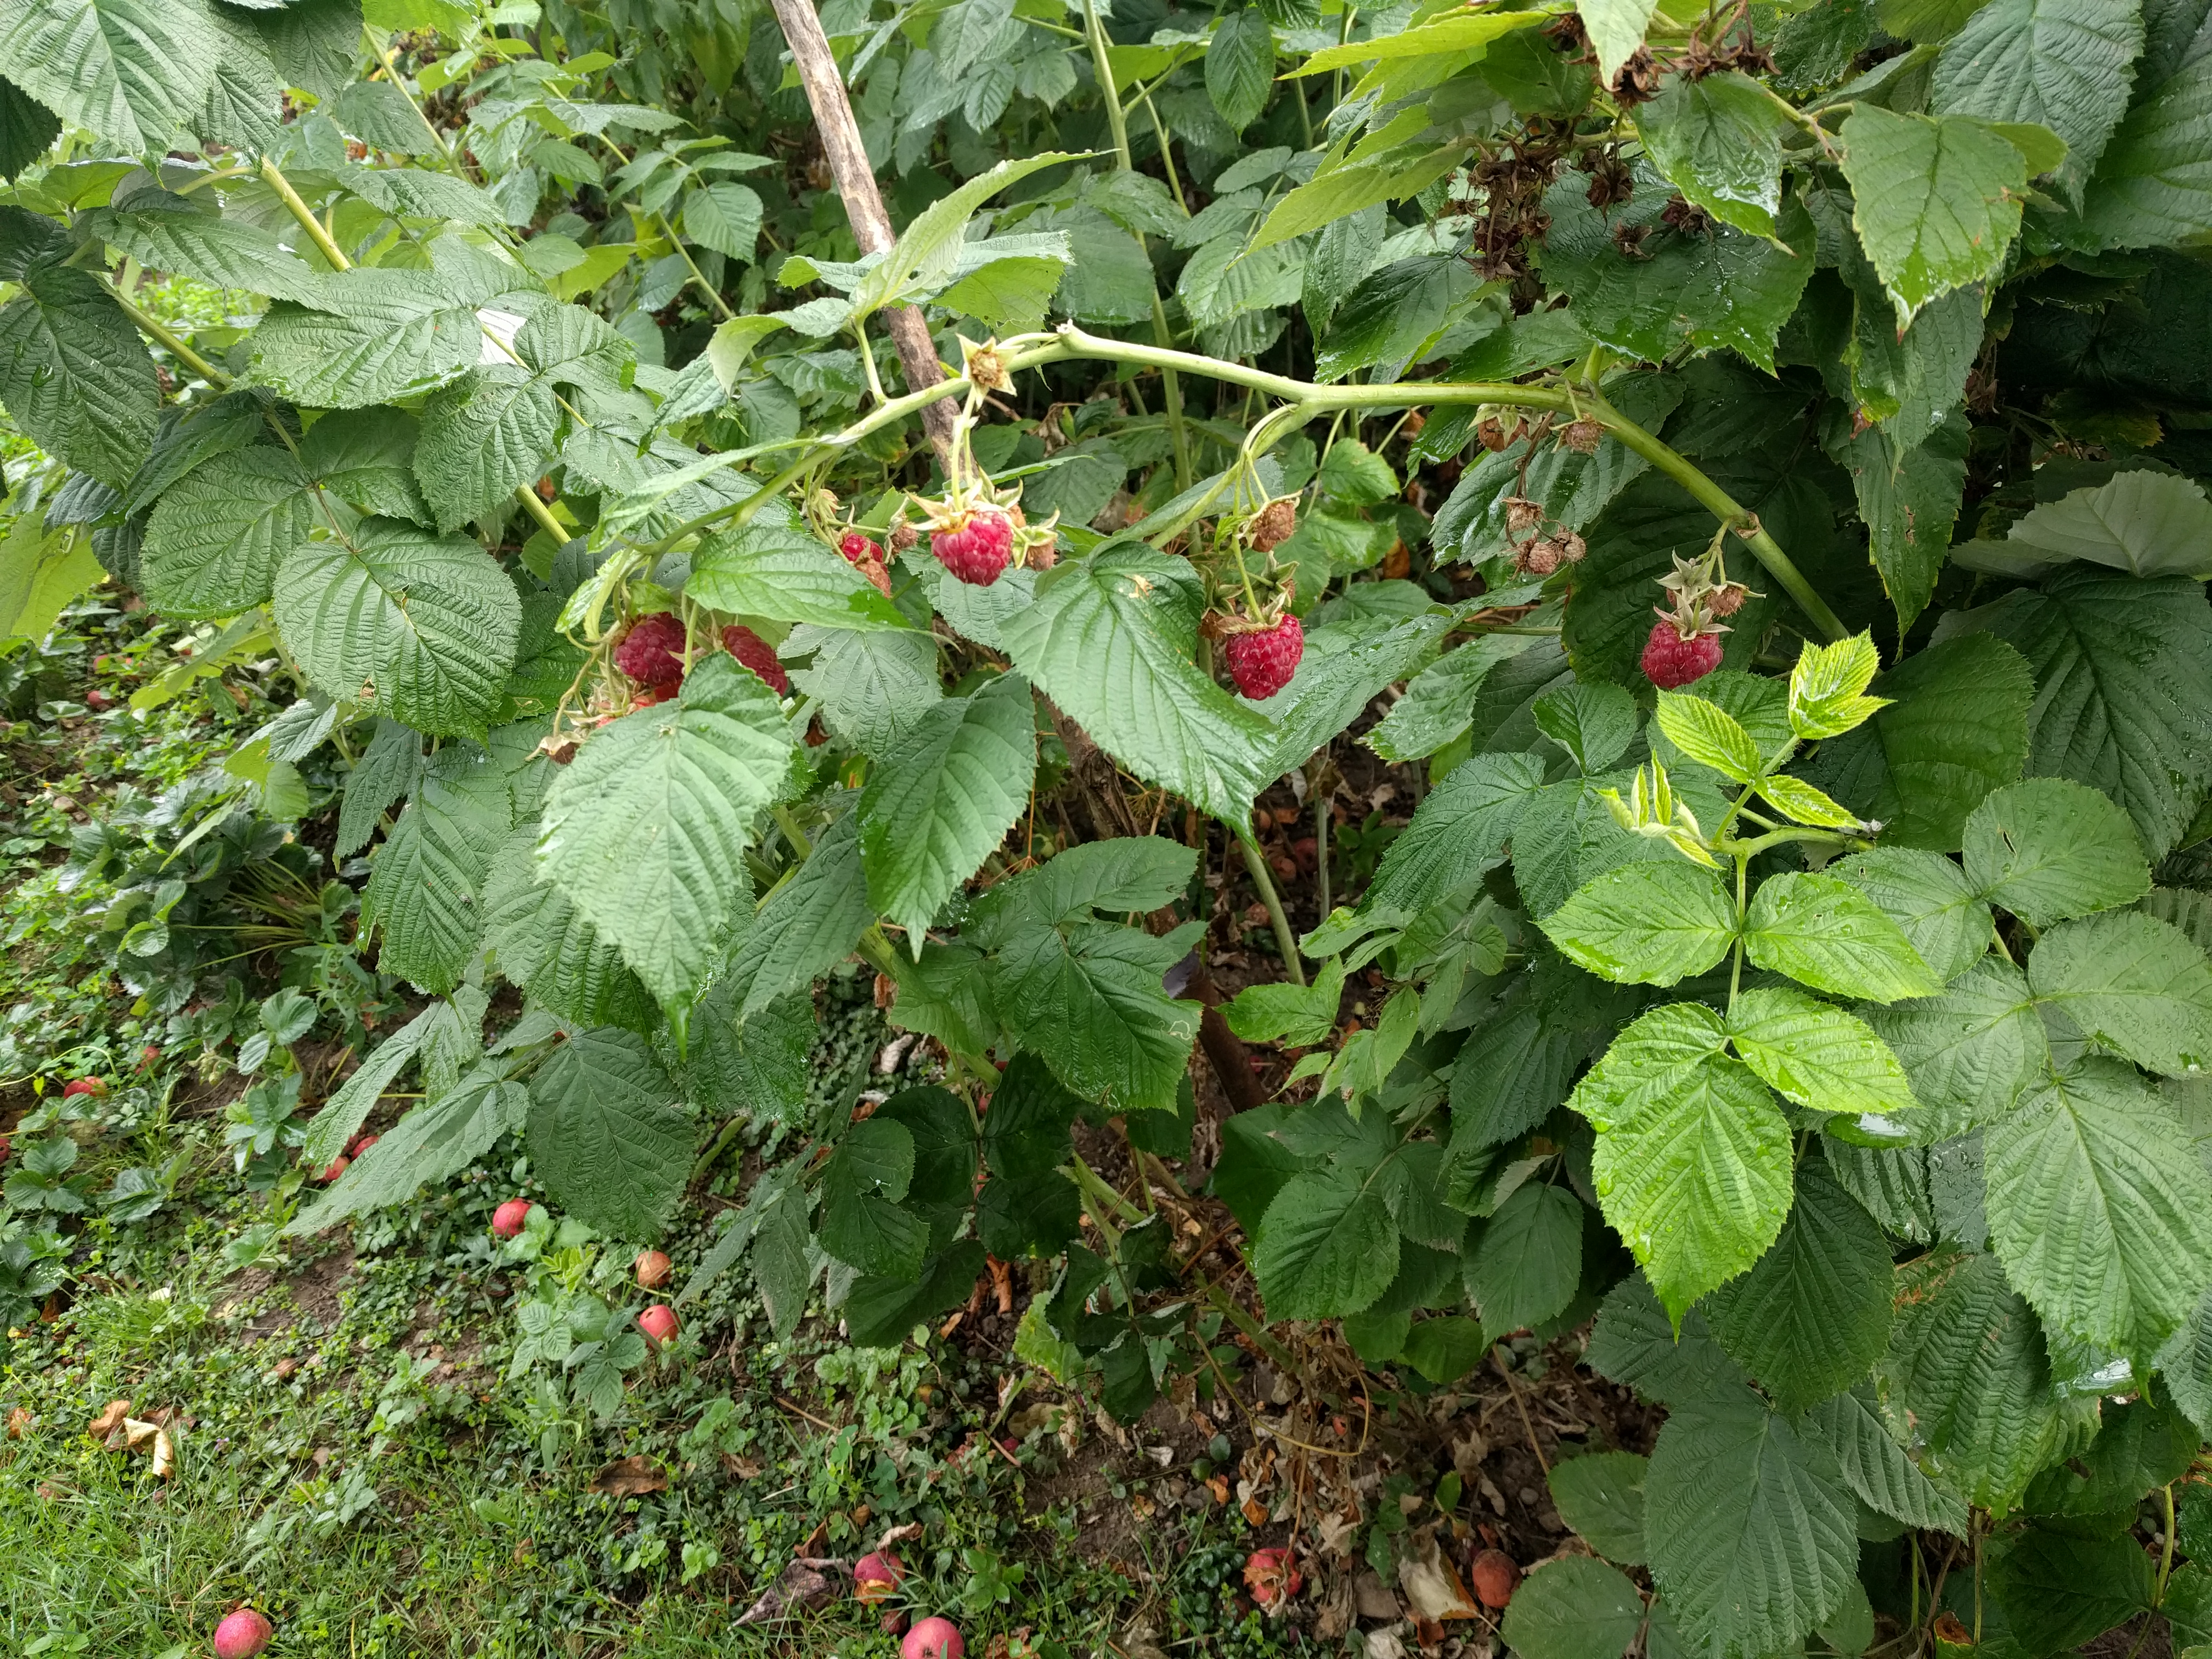
Label: generalcompost